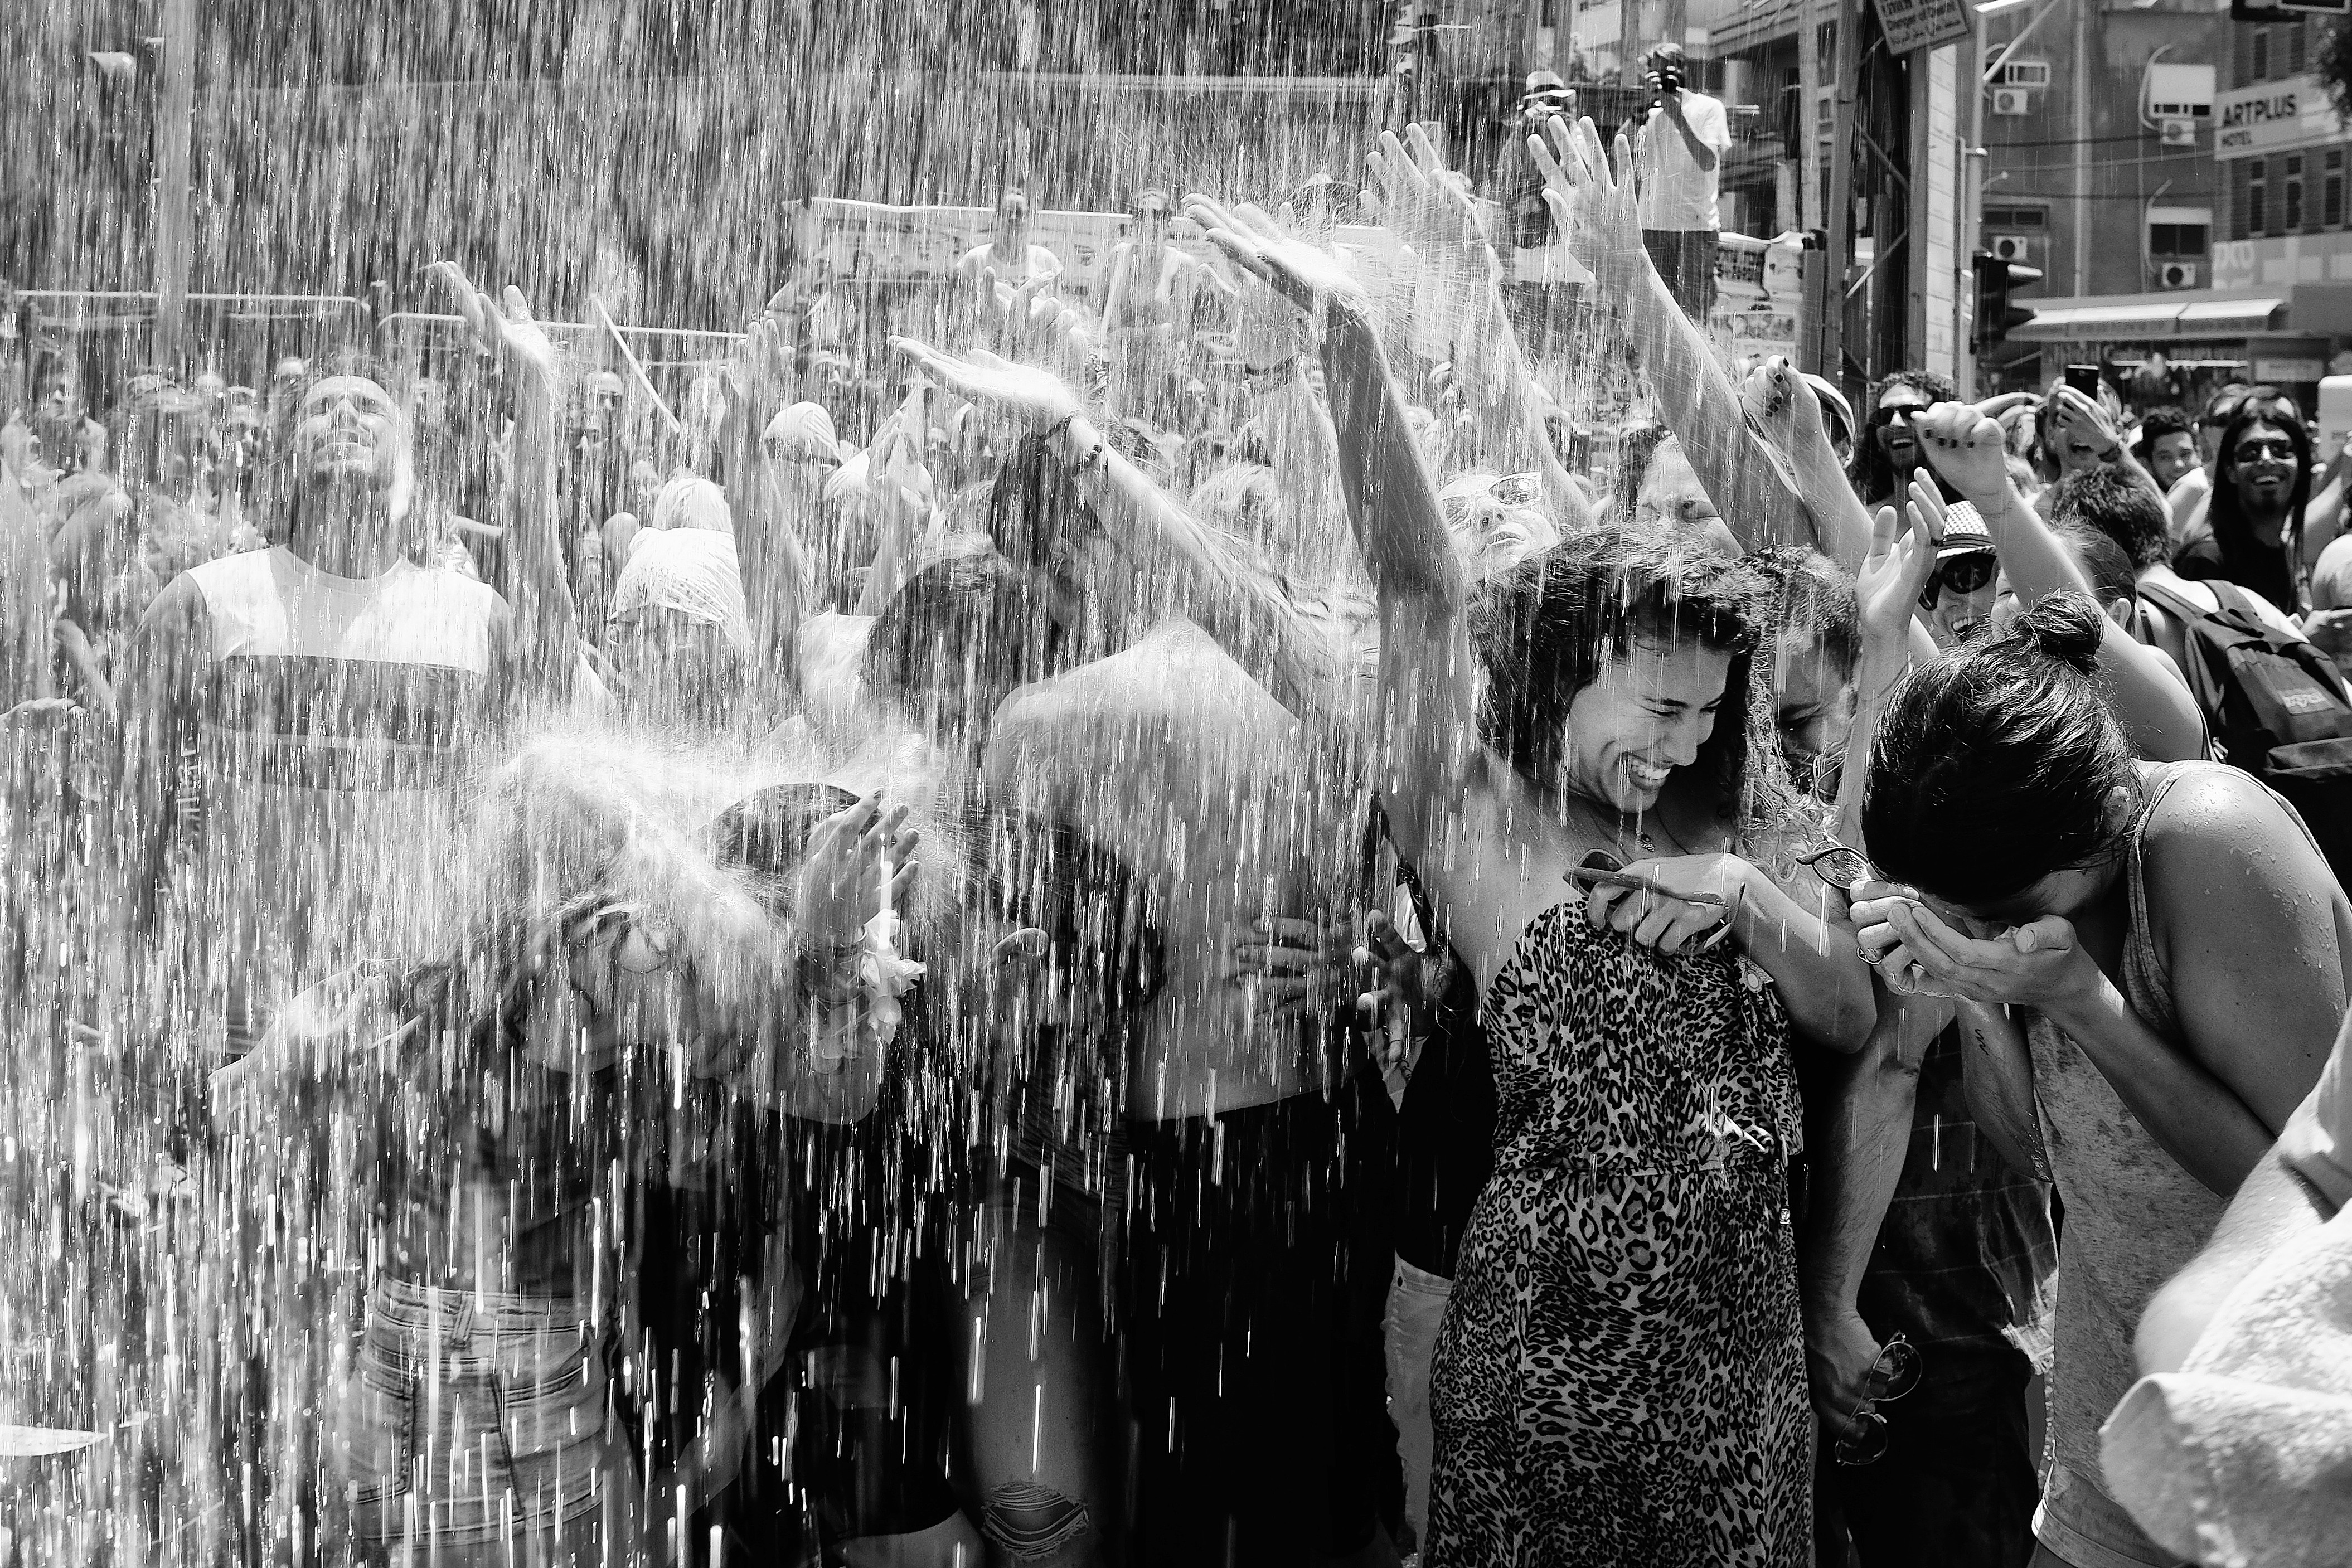
water, black and white, people, street, rain, crowd, fujifilm, monsoon, monochrome, parade, bw, blackandwhite, x100, photograph, summertime, image, fuji, stphotographia, x100s, shower, monochrome photography